Rampage (mascot)

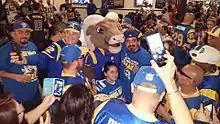
Rampage posing with fans of the Rams shortly after the team announced its relocation back to Los Angeles in 2016.

According to Kevin Demoff, the Rams' current executive-vice president of football operations, Rampage "has the coating of a stuffed animal, but the build of a superhero." Ram's ownership says that Rampage will make around 300 appearances a year from games to charity events and parties. Demoff says, "The organization decided to add a mascot to build game day entertainment and to make more involvement possible in the community." The team's plan is to have Rampage be part of the rebirth process of the team and to help bring the team a more distinguishable identity.